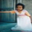
Label: girl